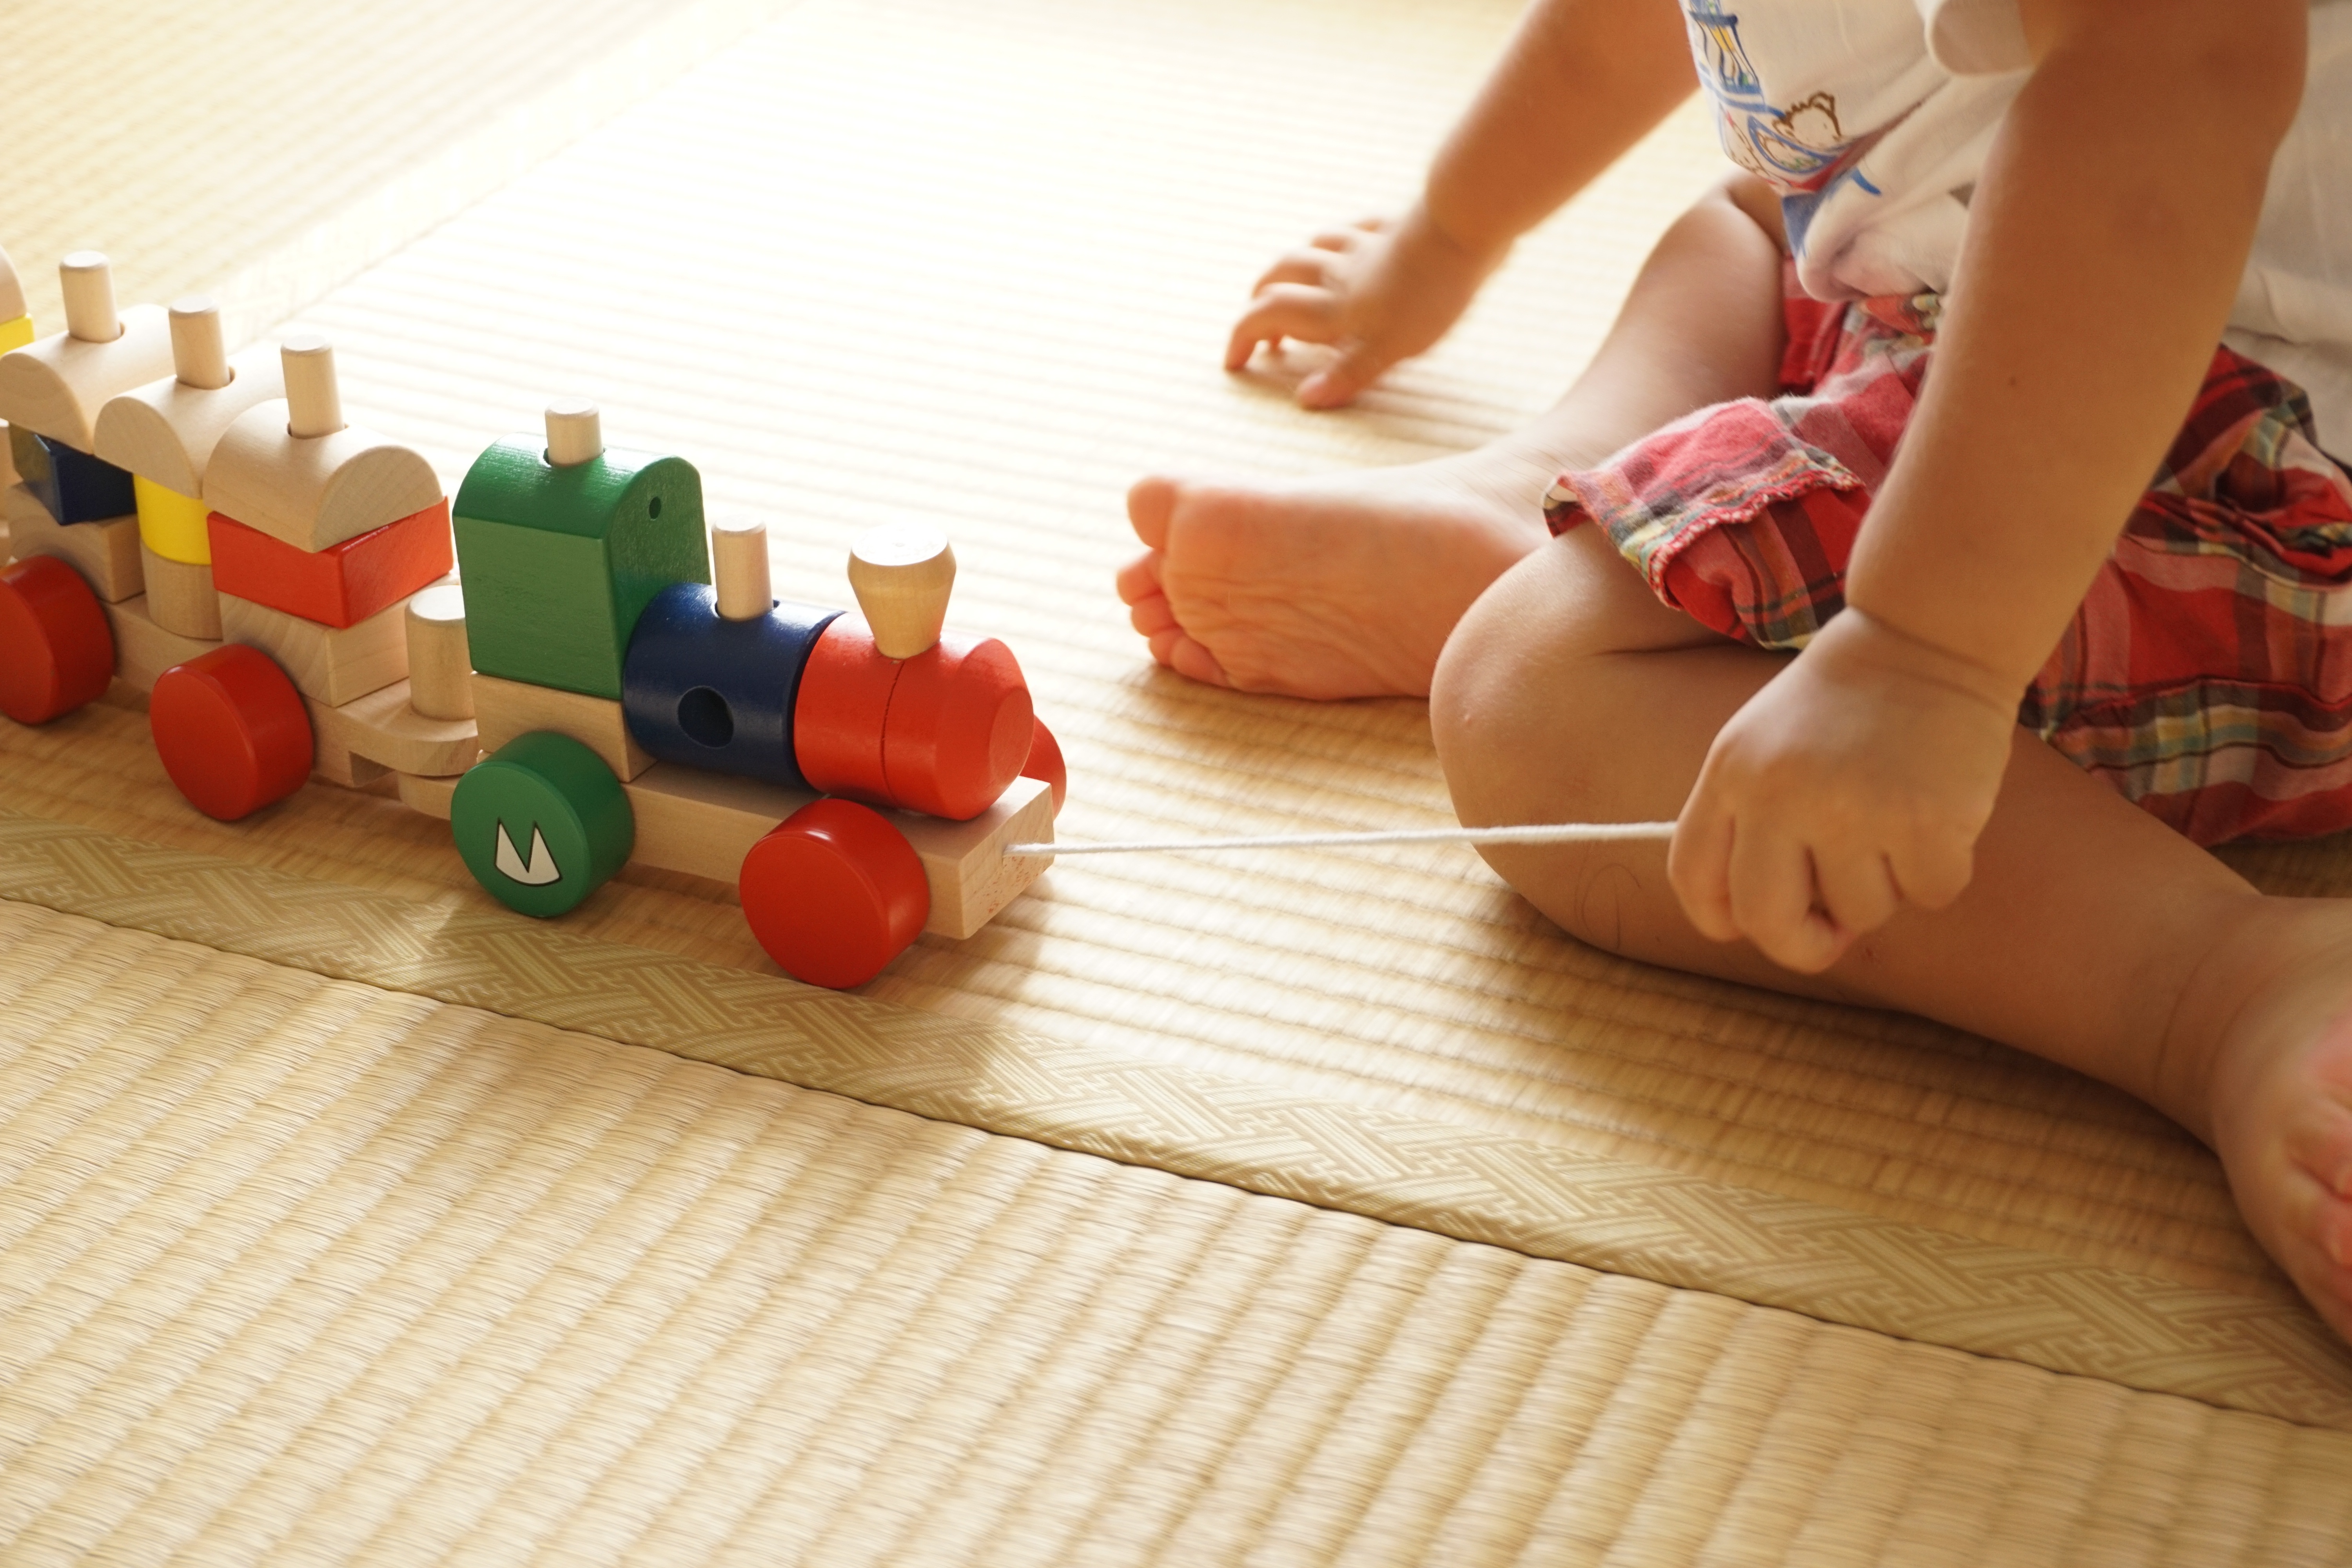
hand, play, boy, leg, finger, red, color, toy, kids, children, toddler, pulling, pull, tatami mats, building block, train toys